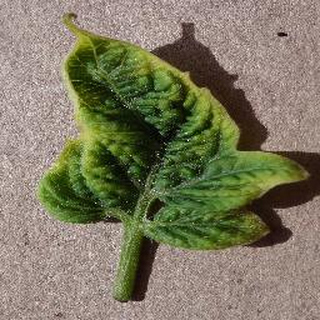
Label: tomato_yellow_leaf_curl_virus